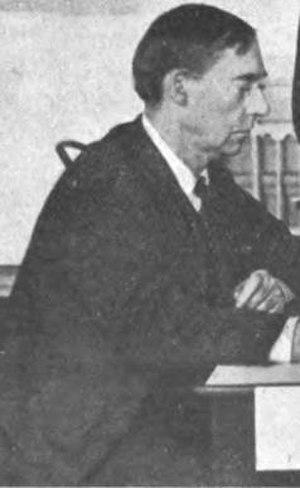
Amos Burn est un joueur d'échecs anglais qui fut un des meilleurs joueurs du monde à la fin du XIXᵉ siècle.